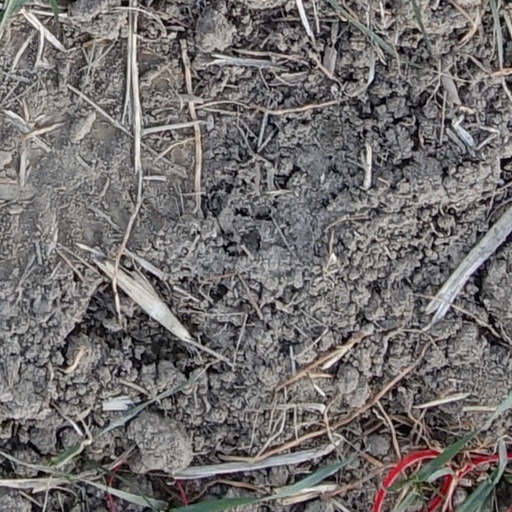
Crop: wheat